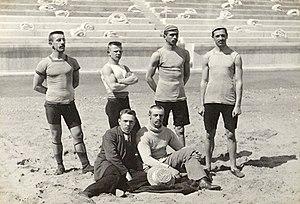
Gyula Kellner, né le 11 avril 1871 et décédé le 28 juillet 1940, était un athlète hongrois, médaillé de bronze au premier marathon olympique lors des Jeux olympiques d'été de 1896 à Athènes.